Question: Please indicate a possible affordance area of the knife that can be used for holding
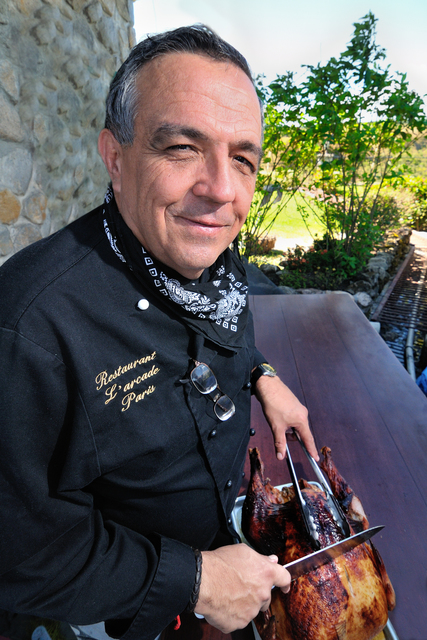
Answer: [174, 574.5, 265, 634.5]